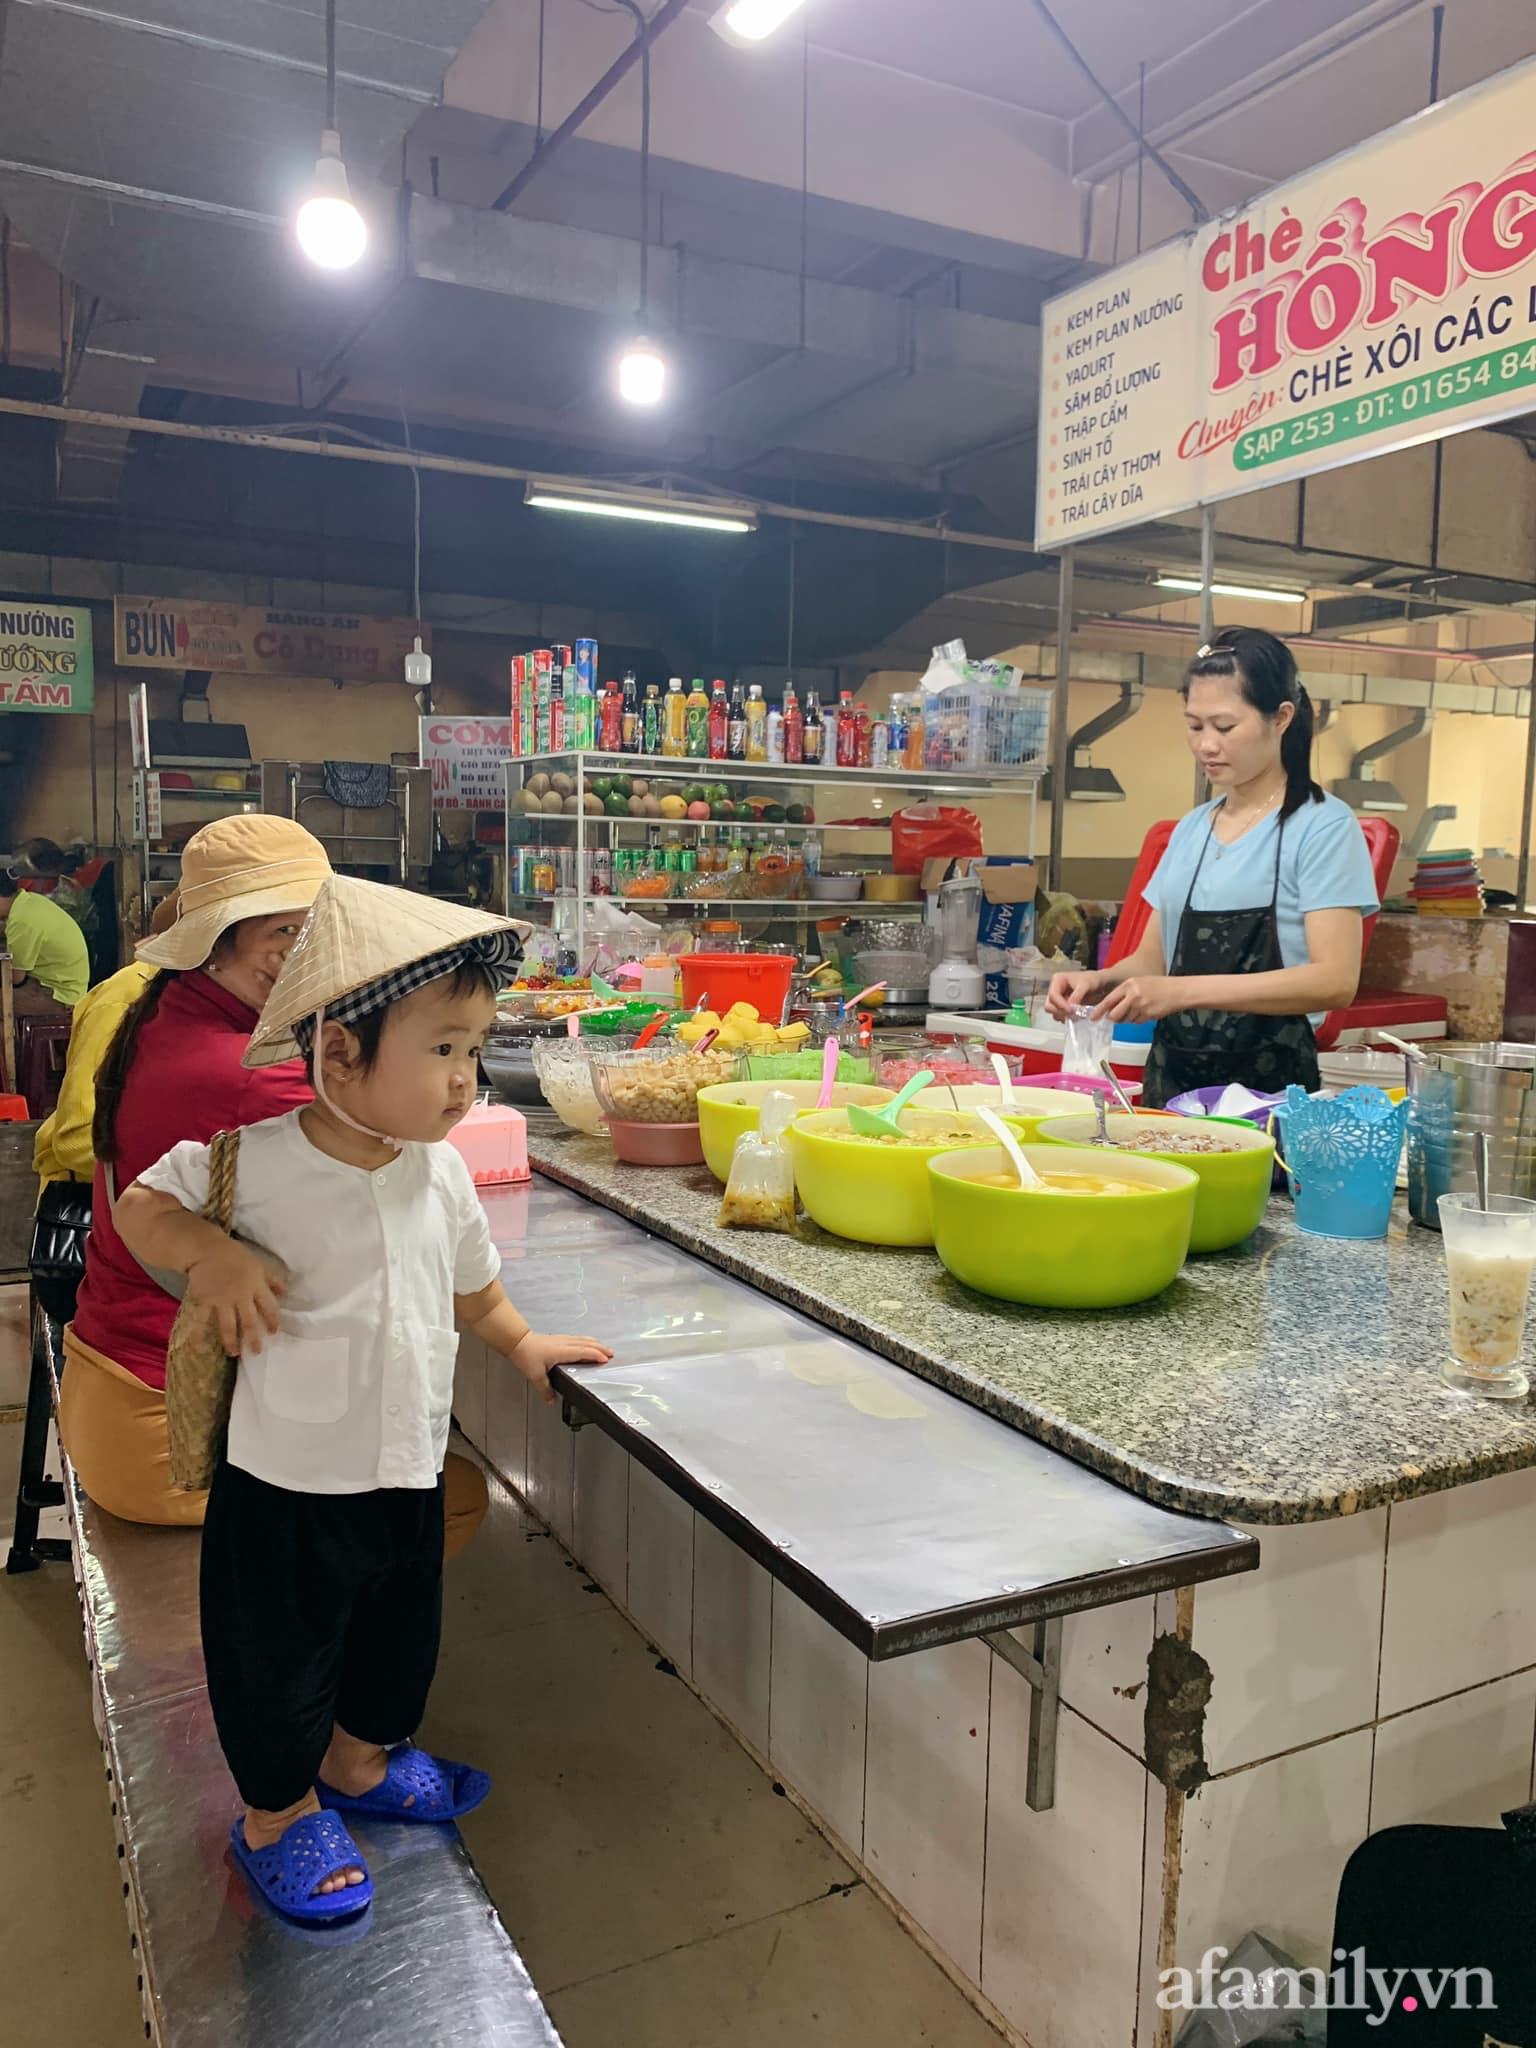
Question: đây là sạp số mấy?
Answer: đây là sạp số 253